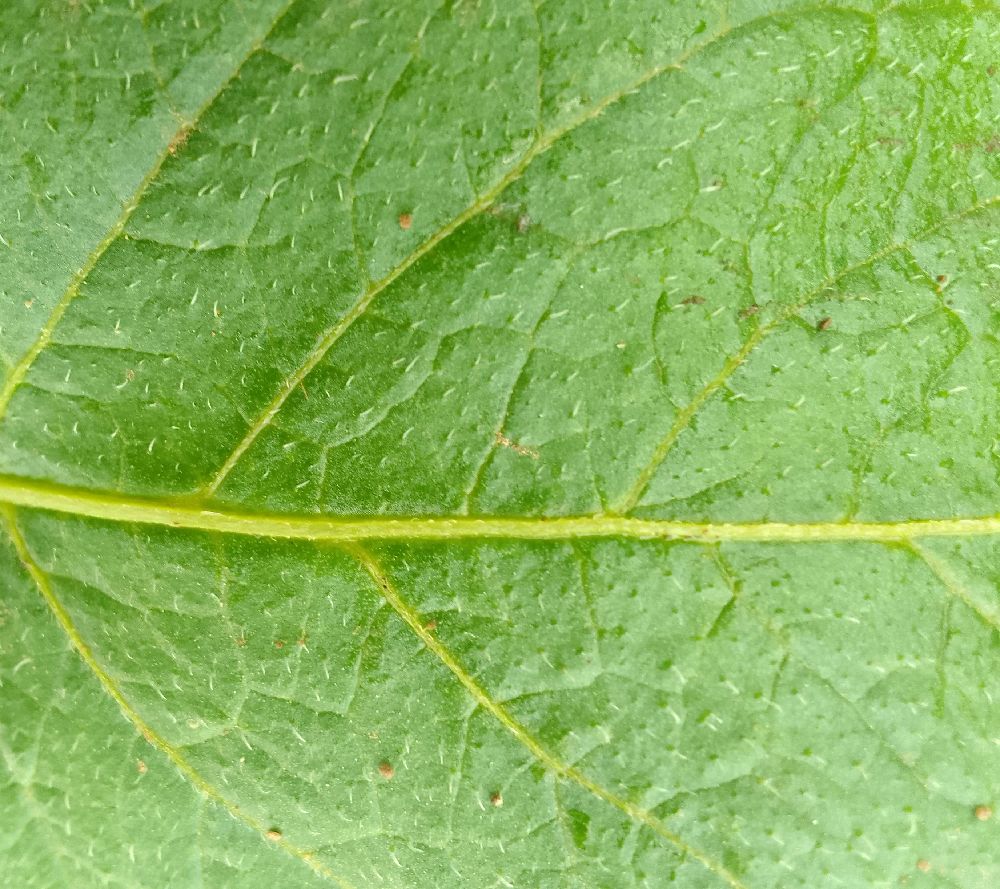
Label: Healthy